She-wolf (Roman mythology)

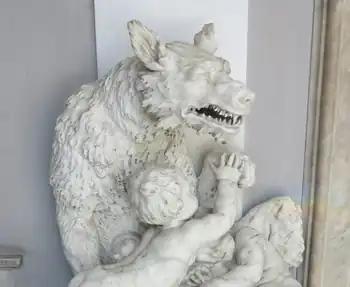
"The She-Wolf with Romulus and Remus", sculpture by Francesco Biggi and Domenico Parodi in the Palazzo Rosso of Genoa, Italy

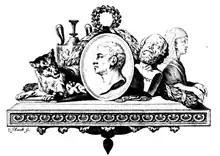
Figurehead from the title page of "Geschichte der Kunst des Alterhums" Vol. 1 (1776) by Johann Joachim Winckelmann. Winckelmann was a pioneer in the study of Graeco-Roman art and ancient Roman art in particular. He is center, with the She-Wolf suckling the twins and Homer closest to him. The Sphinx and an Etruscan vase are in the background.

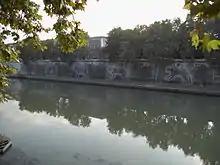
The She-Wolf on the embankments of the Tiber

In the Roman foundation myth, the She-Wolf ( in Latin) was an Italian wolf who nursed and sheltered the twins Romulus and Remus after they were abandoned in the wild by decree of King Amulius of Alba Longa. She cared for the infants at her den, a cave known as the Lupercal, until they were discovered by a shepherd, Faustulus. Romulus would later become the founder and first king of Rome and both twins became famous throughout history as the founders of the Rome we know today. The image of the She-Wolf suckling the twins has been a symbol of Rome since ancient times and is one of the most recognizable icons of ancient mythology.